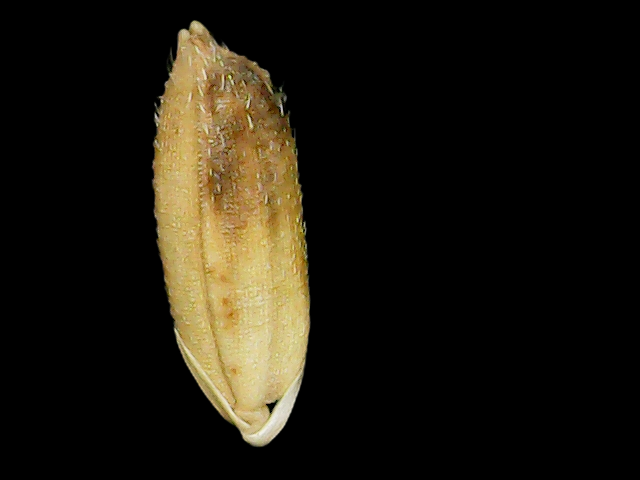
Rice variety: Bd51